Housing Act of 1949

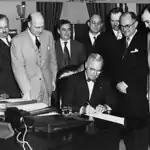
Harry S. Truman signing the Housing Act of 1949

The American Housing Act of 1949 was a landmark, sweeping expansion of the federal role in mortgage insurance and issuance and the construction of public housing. It was part of President Harry Truman's program of domestic legislation, the Fair Deal.